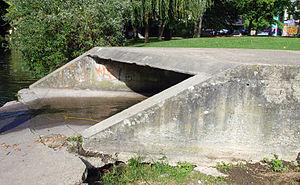
Source se déversant dans le Clain à Poitiers, canalisée
La fontaine du Pont-Joubert, parfois appelée à tort fontaine du Légat en confusion avec une autre qui était située plus loin, est un petit édifice de la fin du Moyen Âge situé en bord de la rivière du Clain à Poitiers, dans le département de la Vienne. Elle jouxte un pont médiéval, le Pont Joubert, d'où son nom.